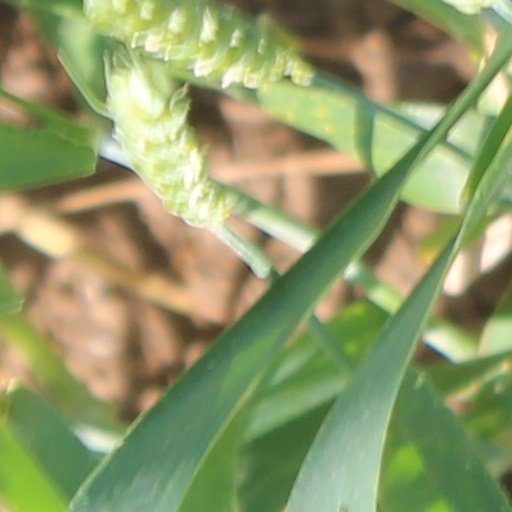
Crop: wheat